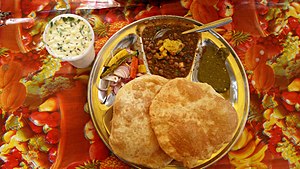
Chole bhature
En servering Chole bhature
Chole bhature er en ret fra det indiske køkken og er en kombination af chole og det stegte brød bhatoora. Det spises særligt i Nord-Indien. Retten er opstået i Punjab.